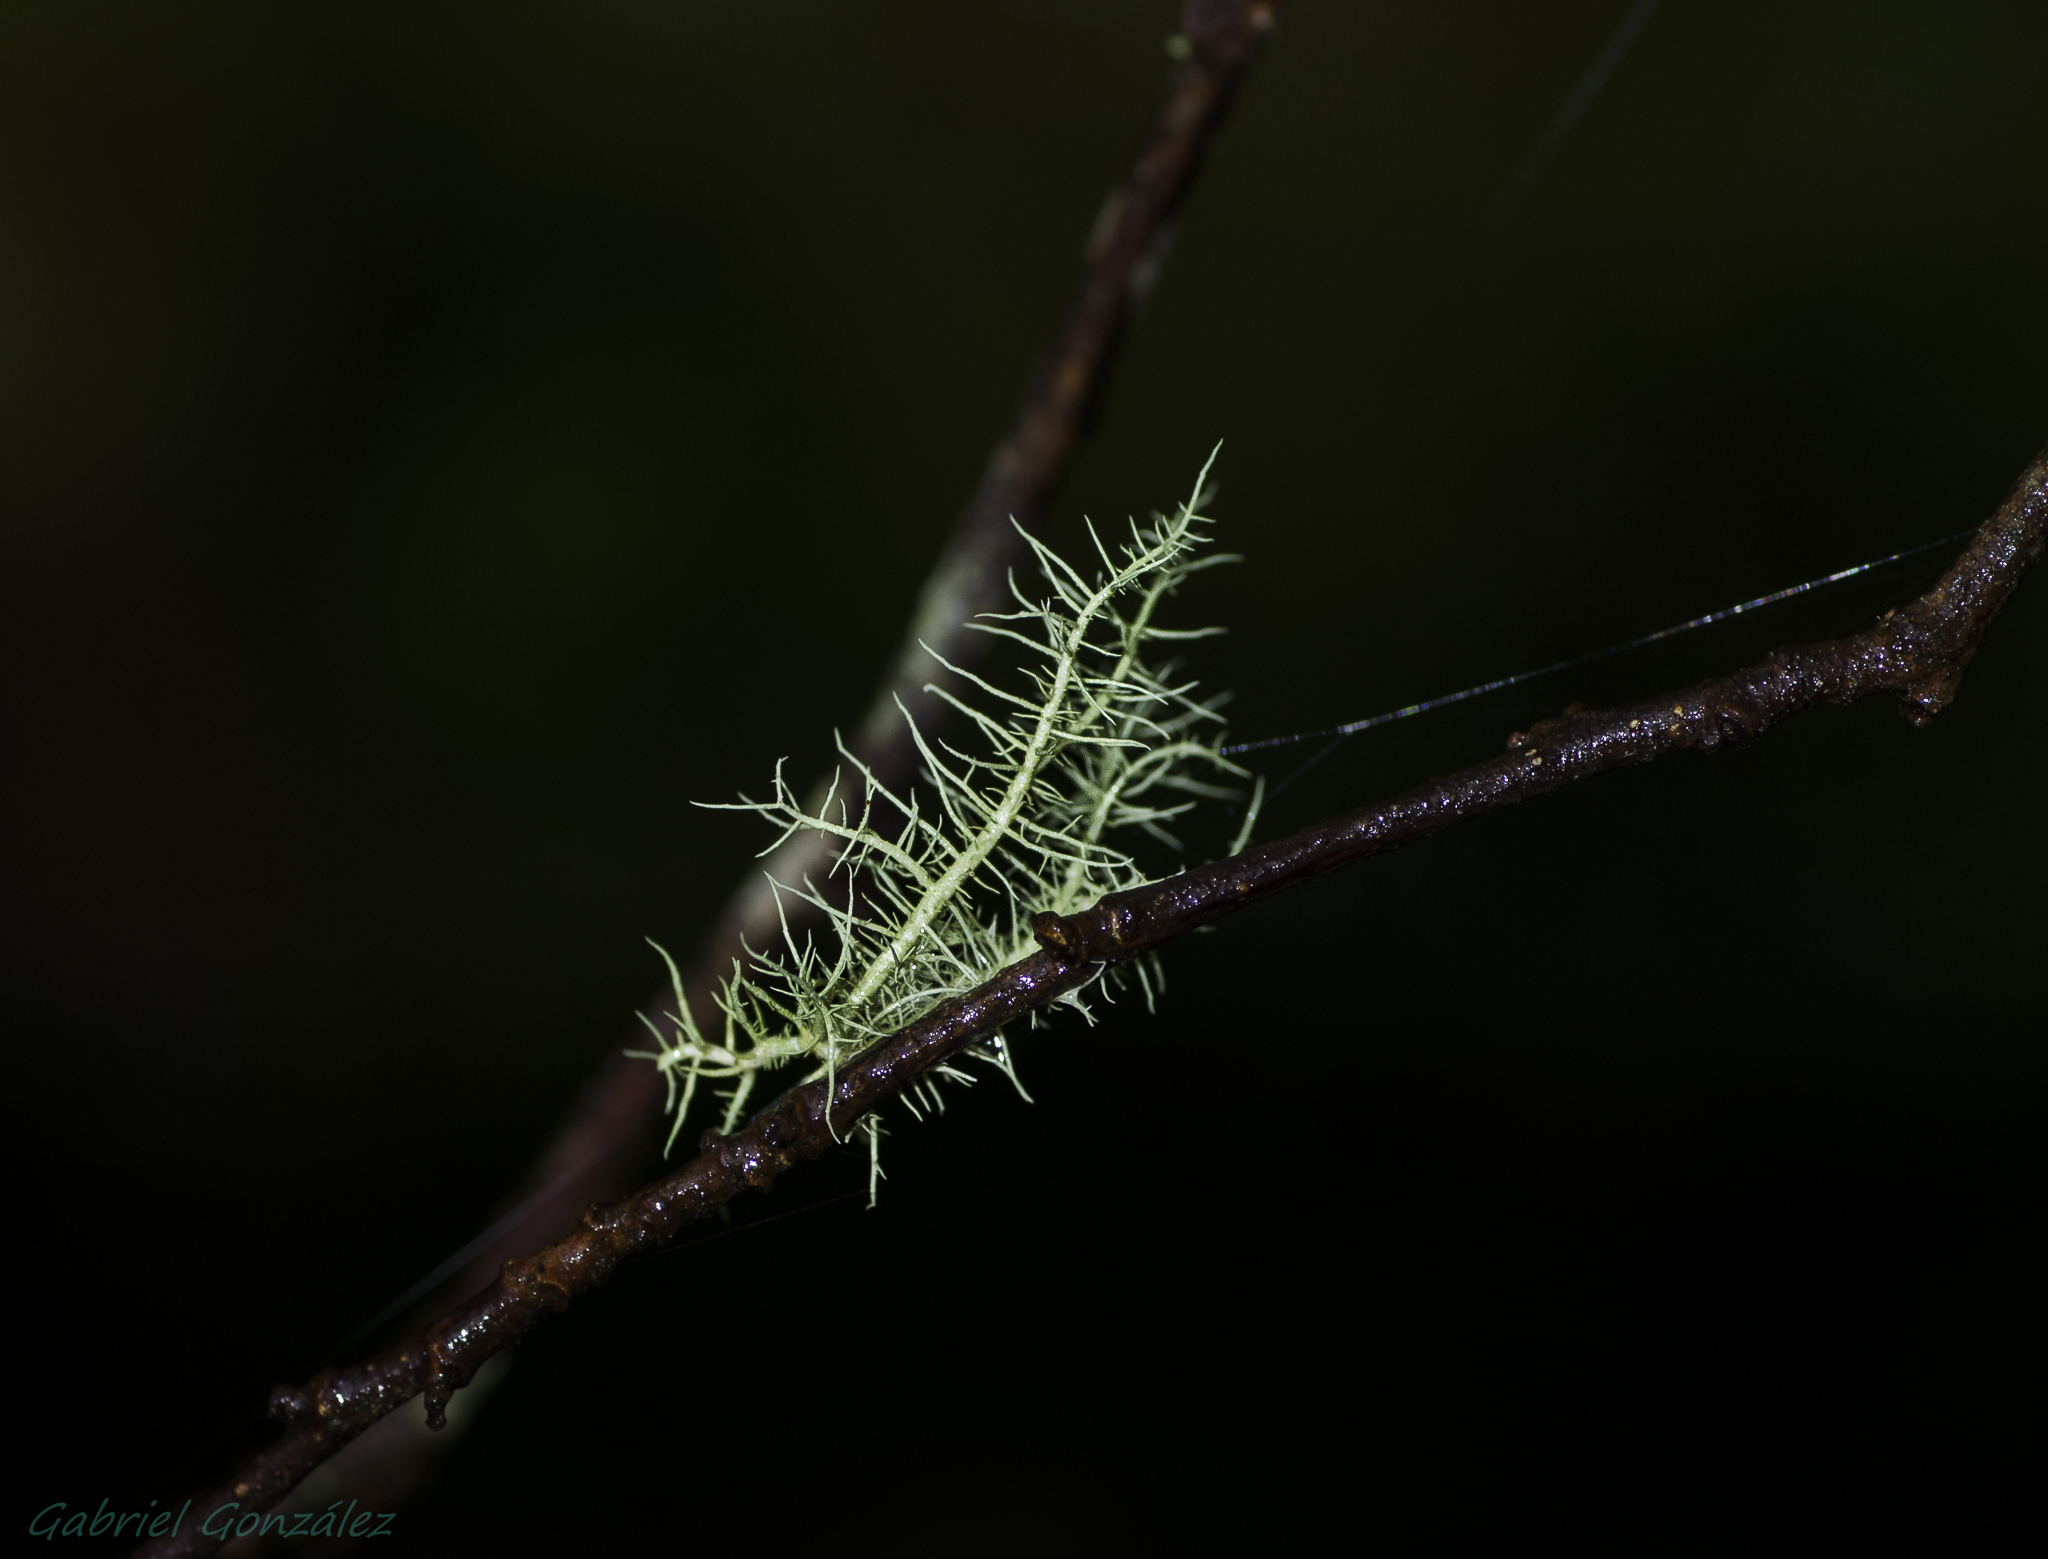
tree, nature, grass, branch, dew, plant, photography, leaf, flower, green, insect, macro, flora, fauna, invertebrate, twig, close up, naturaleza, tamron90mm, moisture, ggl1, gaby1, xovesphoto, varios, some, pentaxk5, gphoto, macro photography, plant stem, thorns spines and prickles